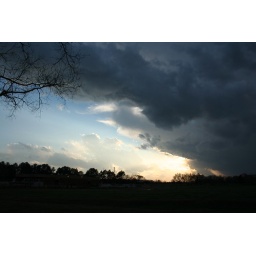
An incredible blue sky still showing in spots as the cloud hovers above us...